Nexus 7 (2012)

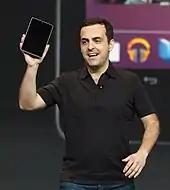
Smiling white man wearing black T-shirt holding a black rectangular device in his right hand.

One month before its unveiling, the tablet appeared on benchmark site Rightware, which revealed that it would be an Asus-produced device known as the "Nexus 7" with a screen, a Nvidia Tegra 3 SoC, and version 4.1 of Android. On June 25, 2012, gadget website Gizmodo Australia claimed it had access to the tablet's specifications and recommended retail prices, which turned out to be correct.